List of OnePlus products

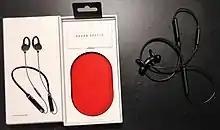
OnePlus Bullets Wireless

At the launch event of the OnePlus 6, the company announced the OnePlus Bullets Wireless earphones. The earphones have the company's Dash Charge technology with a USB-C port that allows five hours of playback for 10 minutes of charging. The earbuds feature a weather-resistant design and operate on Bluetooth connectivity. The Bullets Wireless earphones also support Google Assistant from a button click.